WCBE

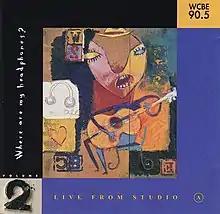
1994 WCBE Promotional CD

The station went on-air in 1956 under the direction of General Manager John Sittig. Initially, the station carried only locally produced education programs designed to connect remote learners to classrooms and only with limited broadcast hours. In 1968, station management was approached by the Good Music Advisory Society to expand broadcast hours, launch classical music programming, and increase station power from 3000 to 10,000 watts. WCBE was the first station in Columbus to affiliate with National Public Radio and began carrying NPR programs with their first broadcast on May 3, 1971, with "All Things Considered". Of note, Michael Feinstein, archivist and vocal interpreter of the Great American Songbook, interned at WCBE while he was a high school student in Columbus Public Schools in the mid-70s.